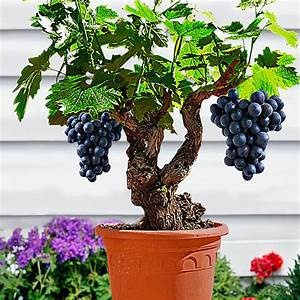
Label: grape